George II of Abkhazia

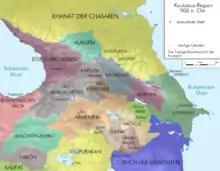
Boundaries of Kingdom of Abkhazia, before George's accession to the throne.

In 923, King Constantine III of Abkhazia died, and George, then George II Abkhazia succeeded him. However, Bagrat, George's youngest brother, also claimed the crown, the latter engineered a coup with the support of a party of nobles, most importantly his father-in-law, Gurgen II of Tao. The conflict lasted for nearly seven years and ended with the sudden death of Bagrat in 930. To secure the allegiance of the local nobility in central Georgia, George appointed his son Constantine as a duke/viceroy of Kartli in 923, but the latter too, revolted against him in 926. In response, George entered in Kartli and placed the rock-hewn city of Uplistsikhe under siege. He lured Constantine by treachery and had him blinded and castrated. In the same year, he installed another son, Leon (the future king Leon III), as a duke/viceroy of Kartli.